Antoni Subirà

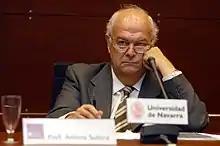
Antoni Subirà

Antoni Subirà (19 February 1940 – 7 January 2018) was a Spanish politician who was a member of Parliament of Catalonia (1980–1993) and co-founder of Democratic Convergence of Catalonia.